La Belle (ship)

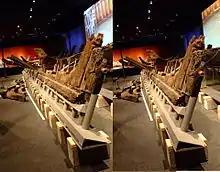
Stereoscopic view from the stern of the hull of "La Belle" undergoing reassembly in Austin, December 2014

In October 2014 the "La Belle: The Ship That Changed History" exhibit officially opened. The hull of the ship and many of the recovered artifacts, including colored glass beads, brass pots, a colander, a ladle, muskets, powder horns, an early explosive device called a fire pot and a bronze cannon with lifting handles shaped like dolphins, are on display at the Bullock Texas State History Museum in the state capital of Austin. Many more artifacts can be seen in the multi-location La Salle Odyssey exhibit, located in museums around Texas. The Corpus Christi Museum of Science and History is the official repository of artifacts. The Museum of the Coastal Bend in Victoria, Texas also has many artifacts from the "La Belle", mainly the other seven cannons from Fort St. Louis.